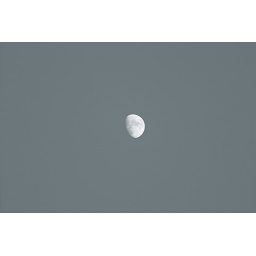
When the Sun found the Moon she was drinking tea in the garden under the green umbrella trees In the middle of summer